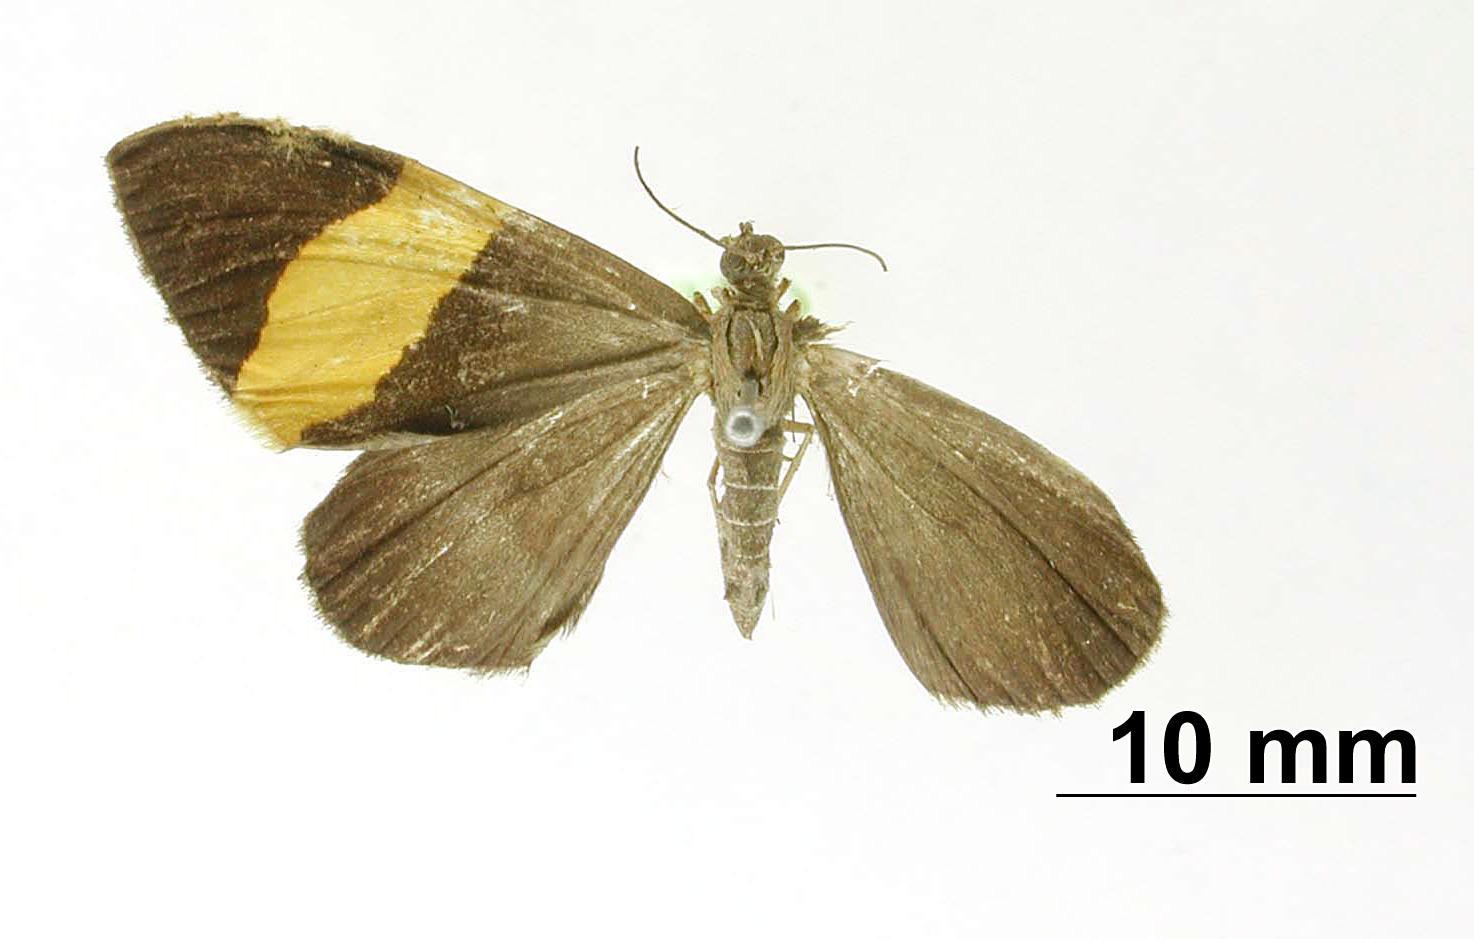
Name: Heterusia luteoradiata
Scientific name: Heterusia luteoradiata Thierry-Mieg, 1892
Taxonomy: Animalia, Arthropoda, Insecta, Lepidoptera, Geometridae, Ennominae
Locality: Costa Rica